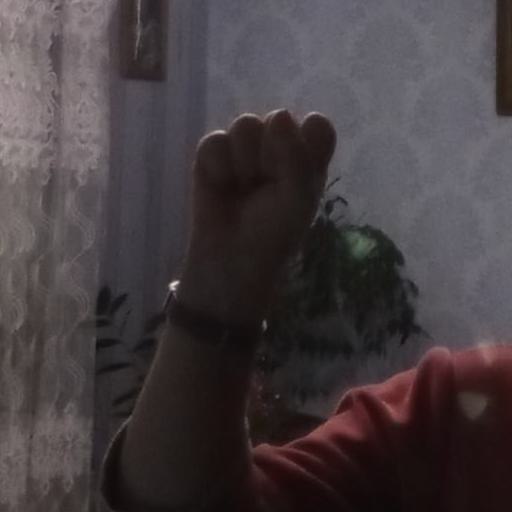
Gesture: fist